Prisons in Turkey

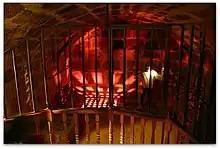

Besides the death penalty the Penal Code of 1858 included three different types of sentences: rowing on a galley ("kürek"), pillorying ("prangabentlik") and imprisonment in a tower ("kalebentlik").